Maria Jacobsen

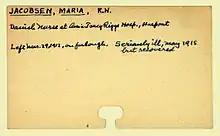
Personnel card of Maria Jacobsen

Jacobsen also stated in her diaries that Turkish soldiers told her and other Danish missionaries, "Why do you give money and food to these people? They are only going out to the mountains to be killed."